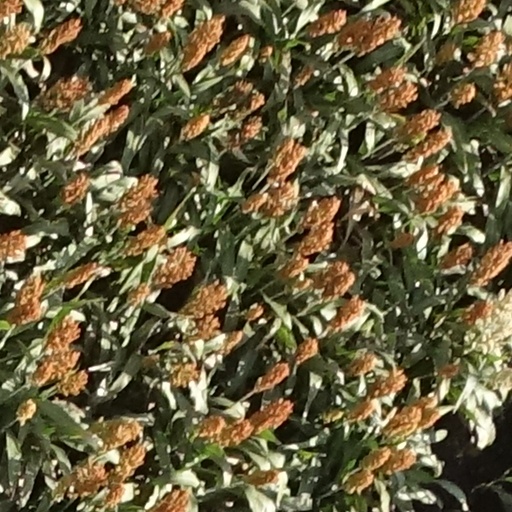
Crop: sorghum